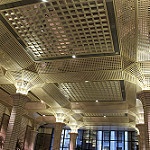
Label: buildings